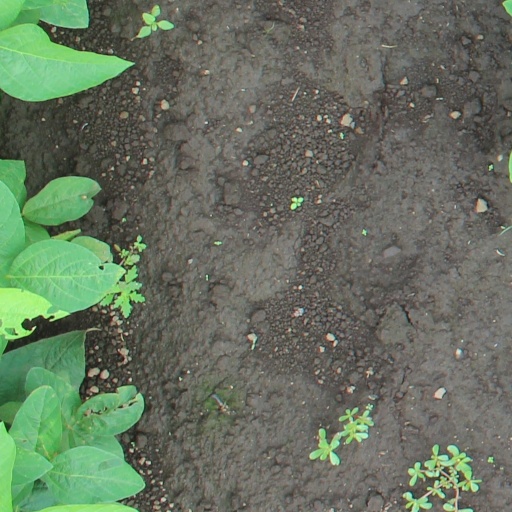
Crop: soybean